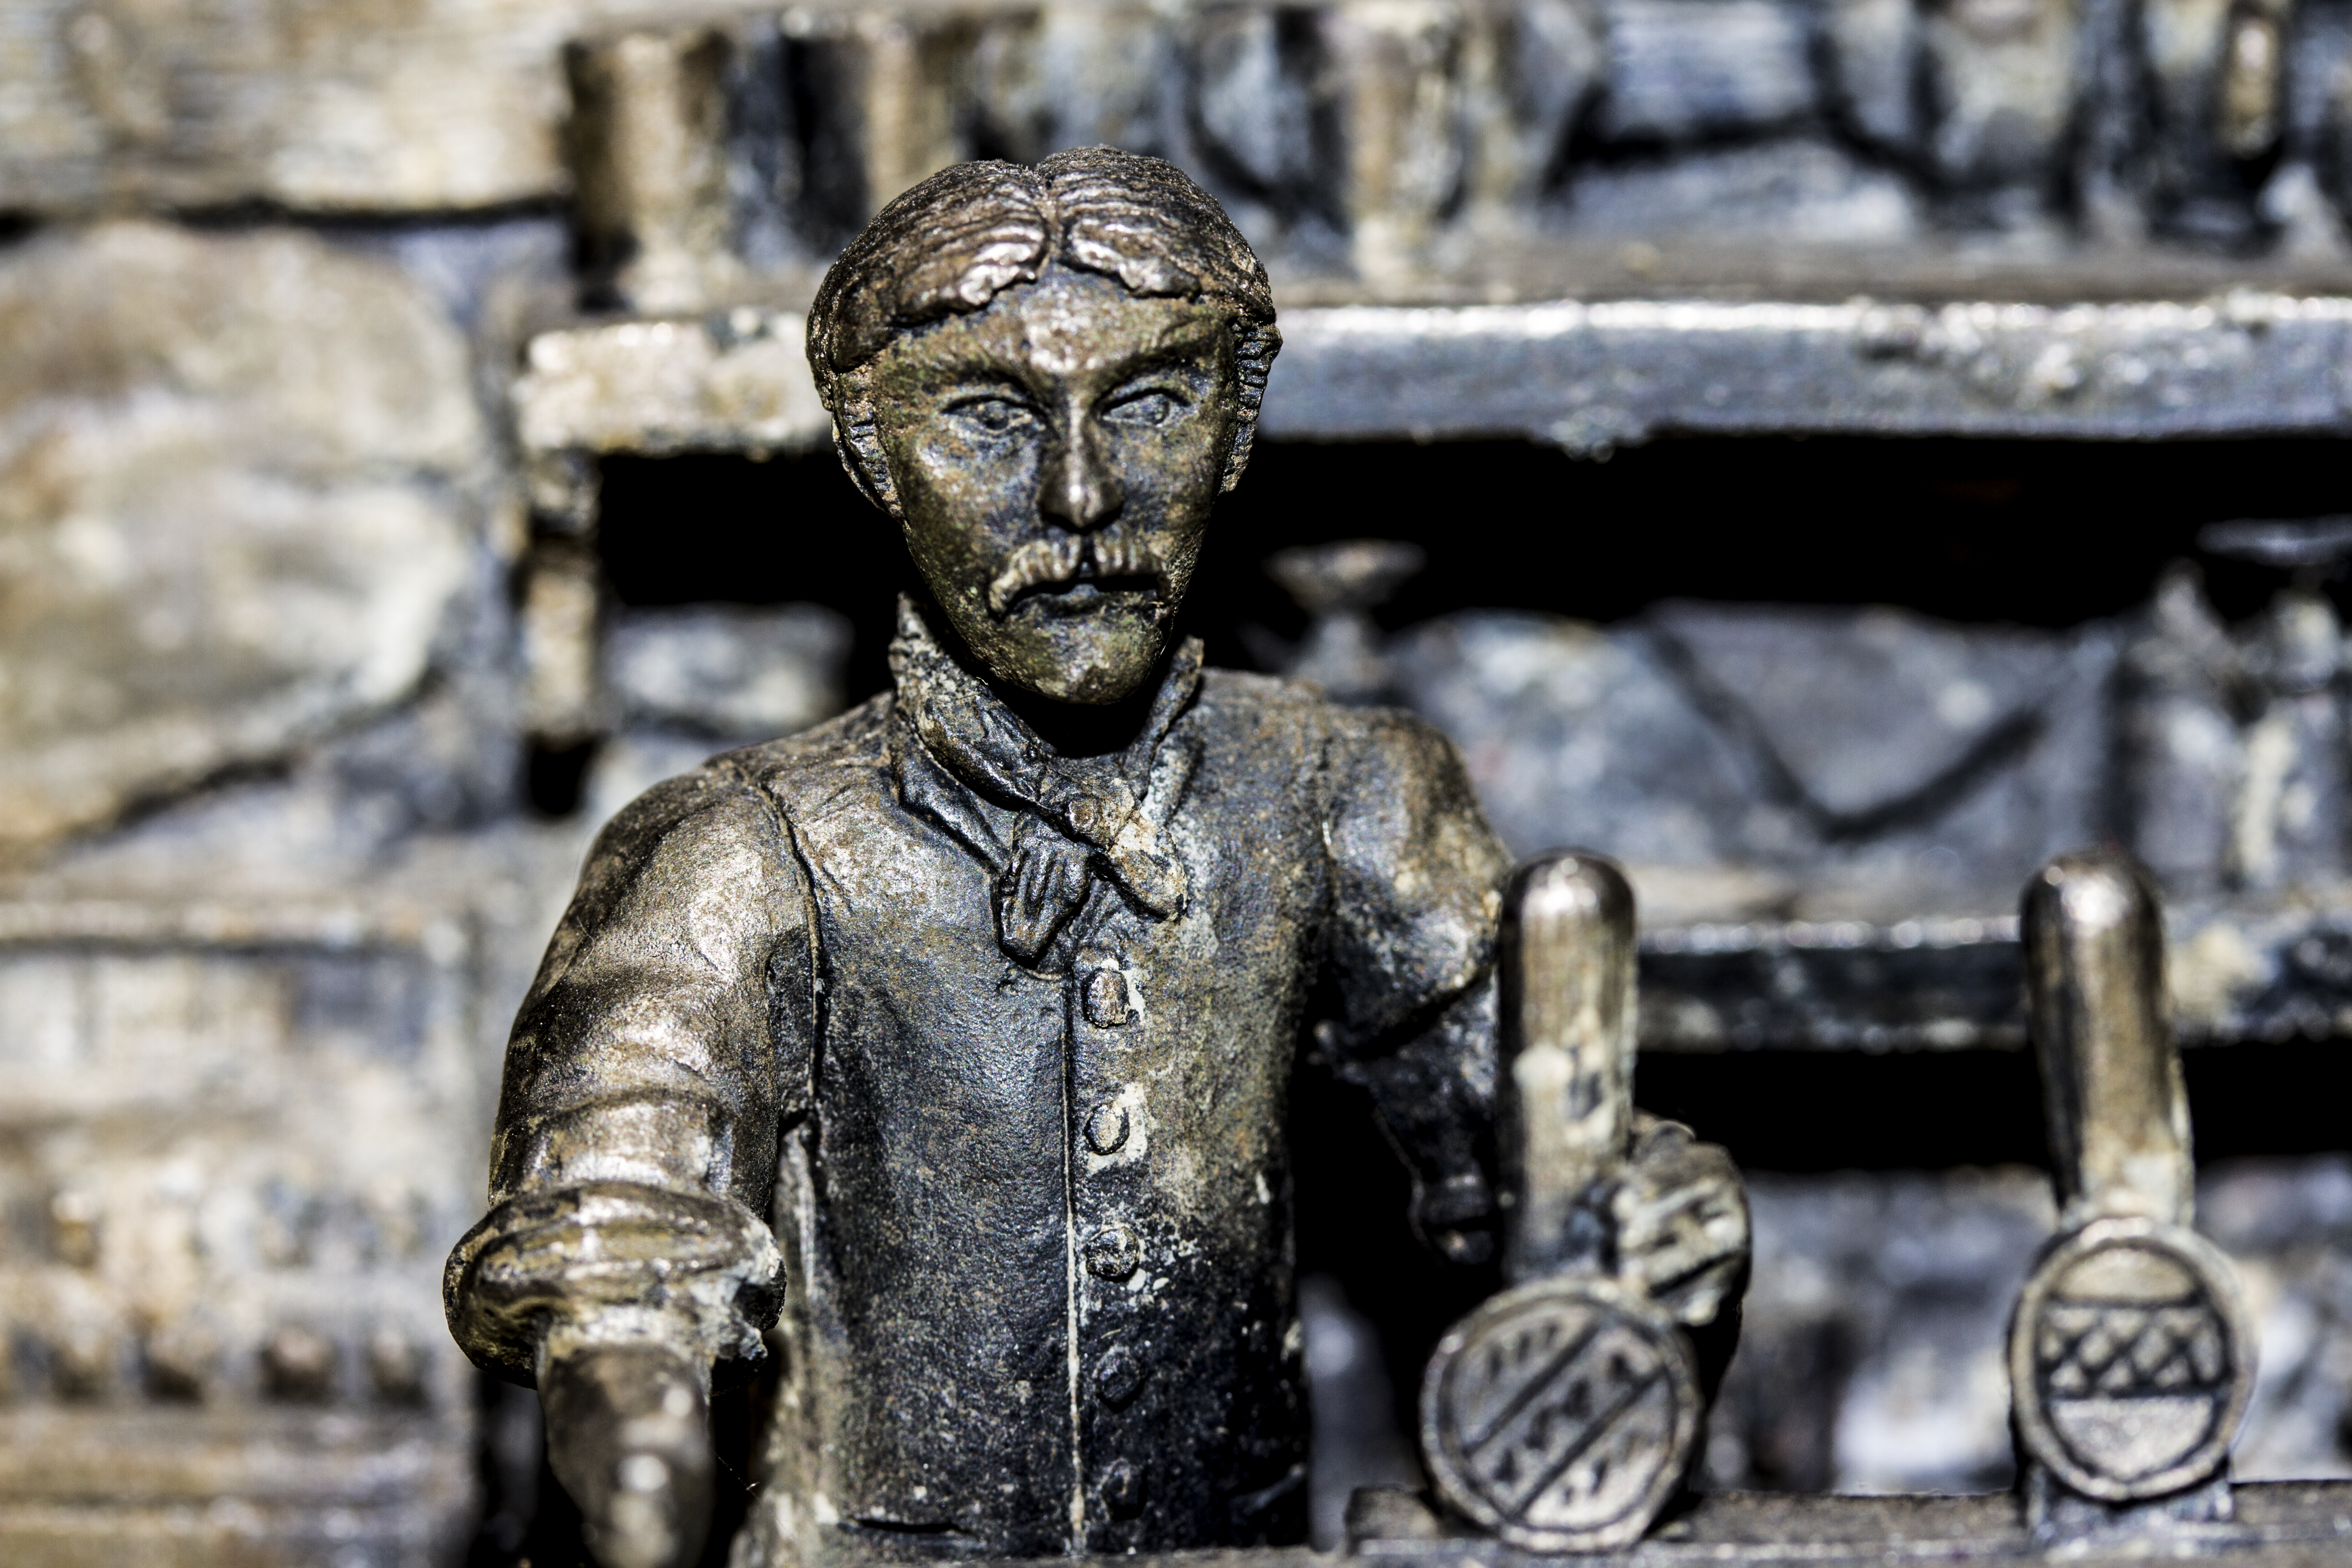
monument, statue, uk, sculpture, art, temple, carving, peterborough, ancient history